Uterine incarceration

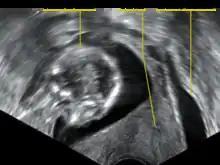
A transvaginal ultrasonography showing a retroverted uterus during pregnancy. The cervix lies posteriorly to the urinary bladder, and the uterus normally extends superiorly from it, but the direction of the body of the fetus reveals that the uterus extends backwards.

In a pregnant woman who is entering her second trimester, the combination of urinary difficulties and pelvic pain may alert the physician to consider uterine incarceration as a possibility. On physical examination, the cervix is pushed up and anterior, and the pelvis entirely filled by the soft mass of the body of the pregnant uterus. Sonography may indicate the retroverted position of the uterus, check on the viability of the fetus, and demonstrate the location of the bladder being pushed cranially and unable to be emptied. Also magnetic resonance imaging has been found to be helpful in the diagnosis of the condition.